Trungy

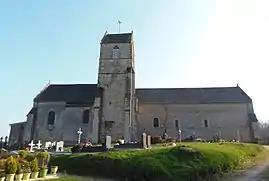
The church in Trungy

Trungy is a commune in the Calvados department in the Normandy region in northwestern France.